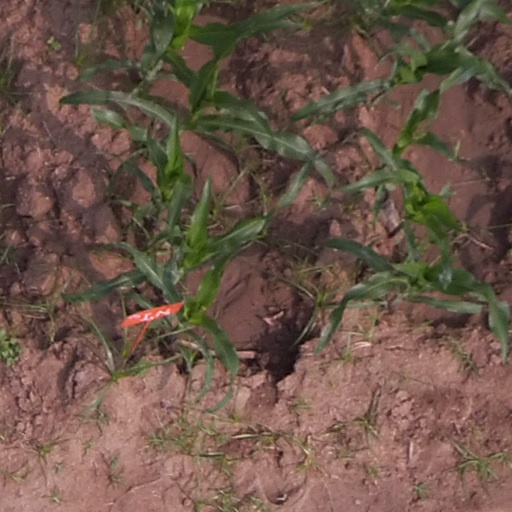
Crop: maize; corn